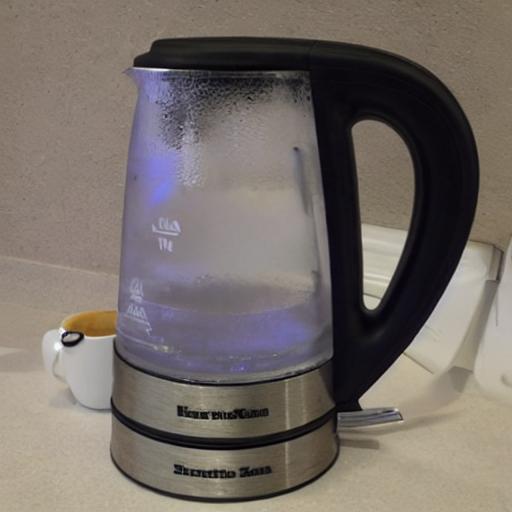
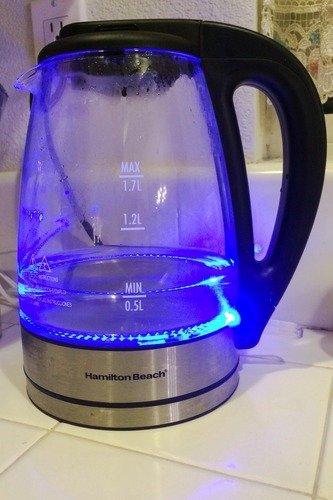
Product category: items_kettle
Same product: no